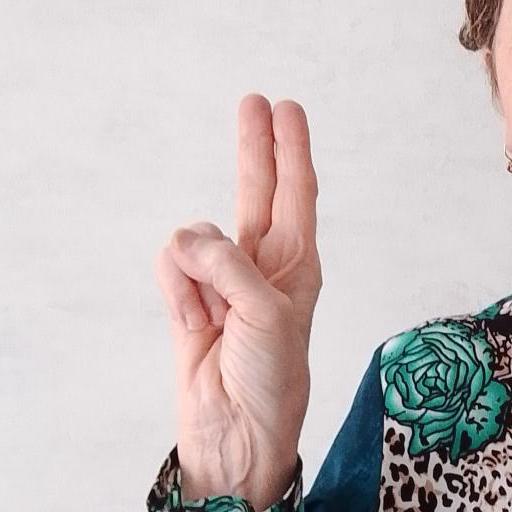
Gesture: two_up